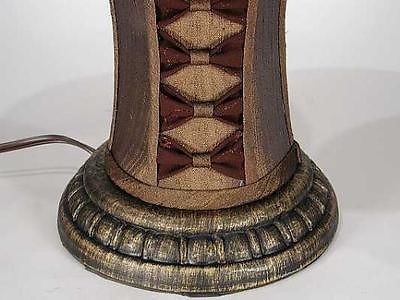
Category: lamp